Geology of the Baltic Sea

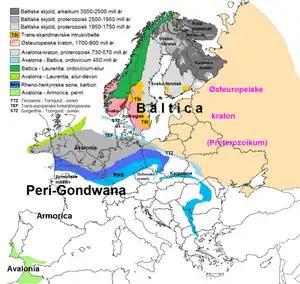
Geological map of the Baltic Sea area. The ancient continent of Baltica is shown, as is the East European Craton a constituent of it.

The Baltic Sea sedimentary basin was formed on top of the East European Craton millions of years after it consolidated.